Philippe Emmanuel, Duke of Mercœur

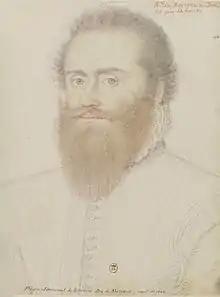
"Le duc de Mercoeur" by Benjamin Foulon

Philippe-Emmanuel de Lorraine, Duke of Mercœur and of Penthièvre (9 September 1558, in Nomeny, Meurthe-et-Moselle – 19 February 1602, in Nürnberg) was a French soldier, a prince of the Holy Roman Empire and a prominent member of the Catholic League, who fought for Breton political independence from the House of Bourbon.